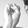
ASL letter: S